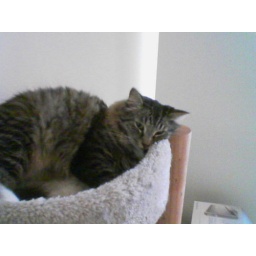
Good Kitty lounging in his favorite cat tree perch.